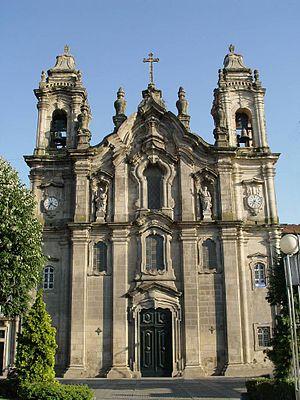
La basilique des Congregados est une basilique mineure située à Braga au Portugal, dans le quartier São José de São Lázaro. Elle a été bâtie comme église conventuelle par les oratoriens pour leur couvent des Congregados au XVIIIe siècle et fait partie du patrimoine national.